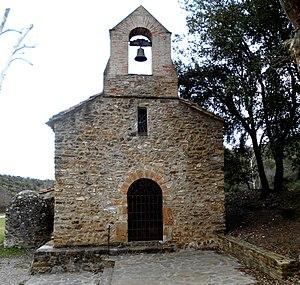
L'église Saint-Amans est une église romane en ruines située à Montauriol, dans le département français des Pyrénées-Orientales et la région Languedoc-Roussillon.